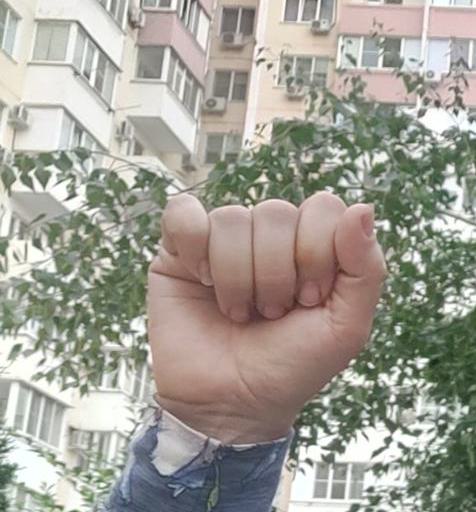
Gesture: fist